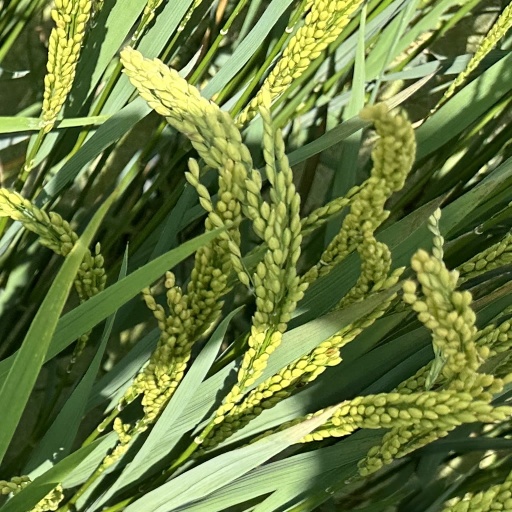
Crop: rice